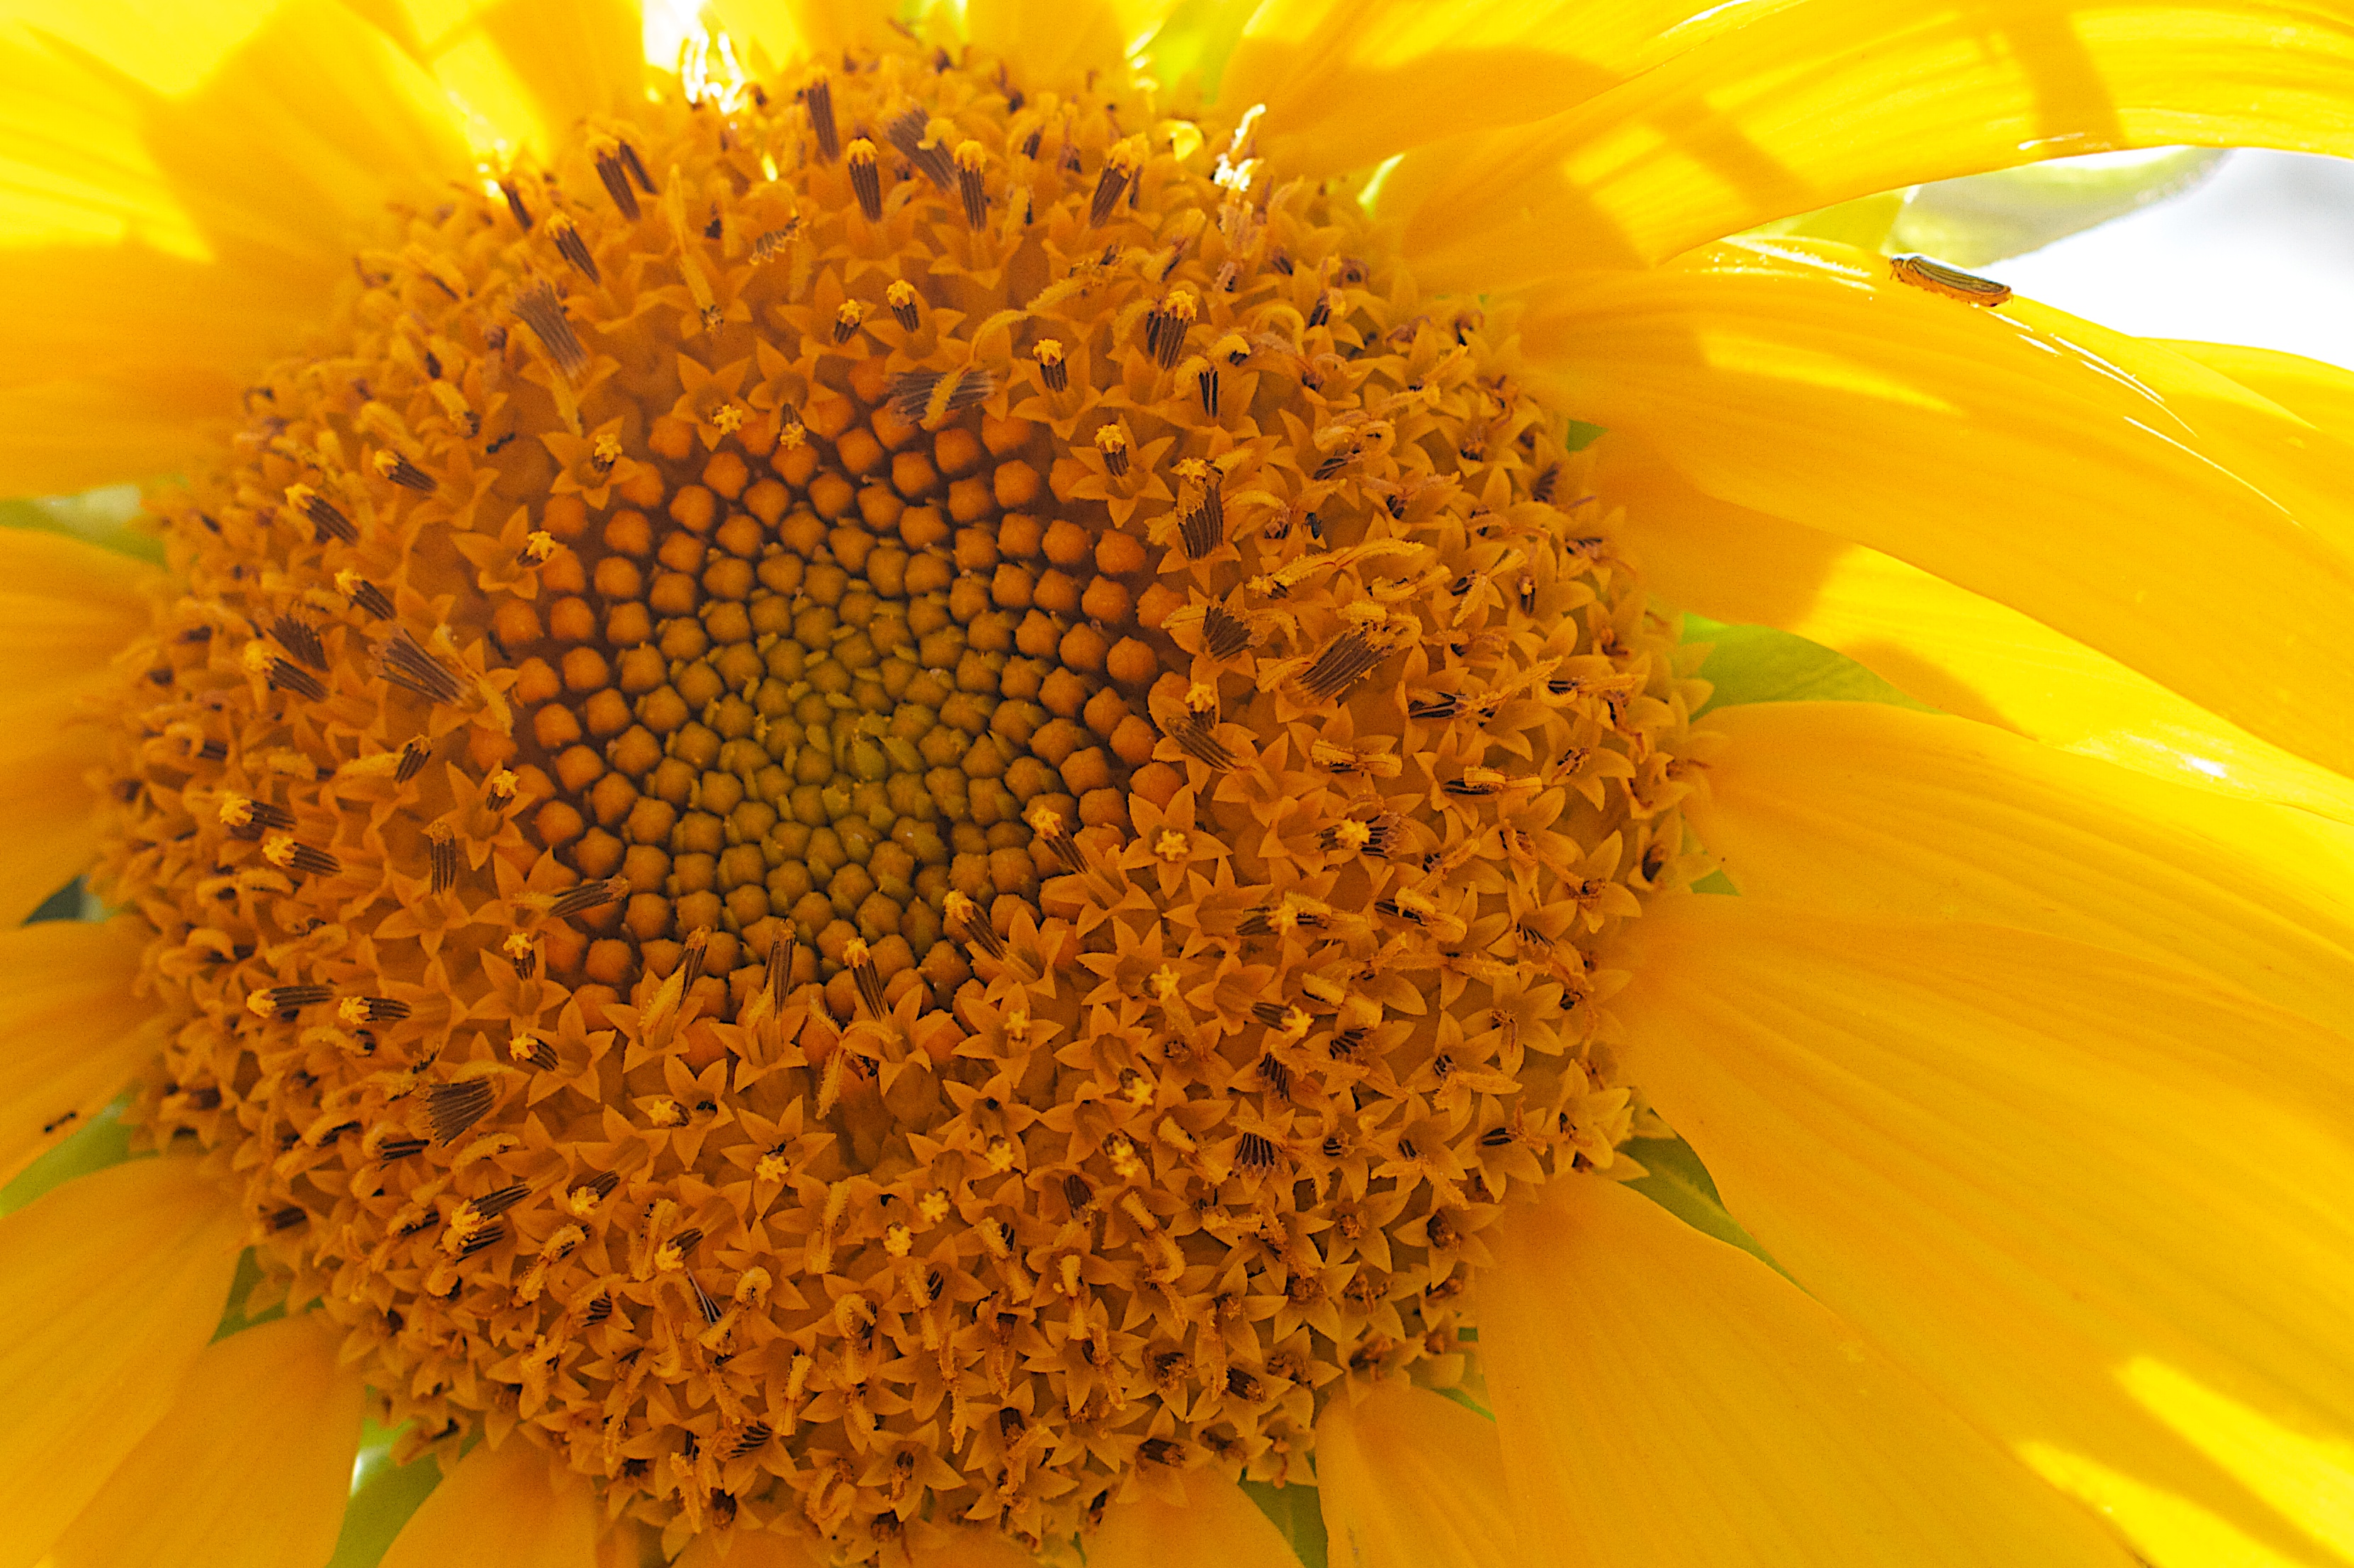
plant, flower, petal, pollen, produce, sunflower, vegetarian food, seedforward, macro photography, flowering plant, daisy family, sunflower seed, annual plant, land plant